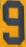
Number: 9